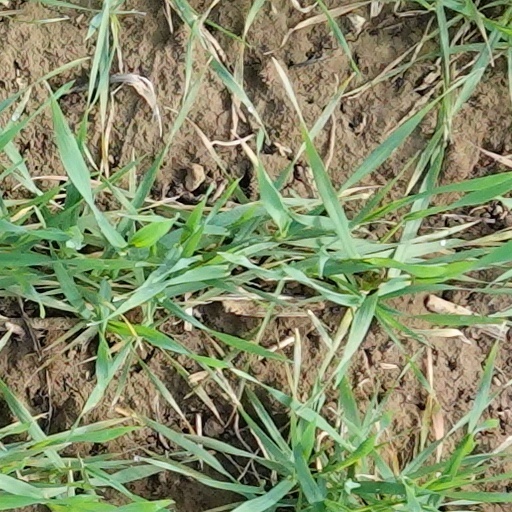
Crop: wheat